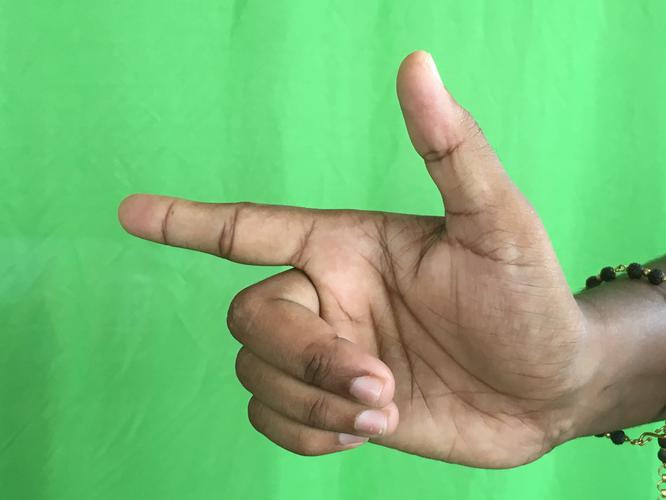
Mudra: Chandrakala
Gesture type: single_hand